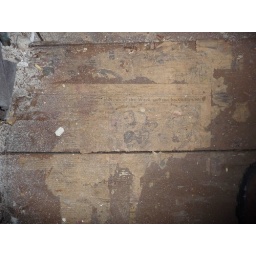
Newspaper on floor found below carpet in what is now kitchen